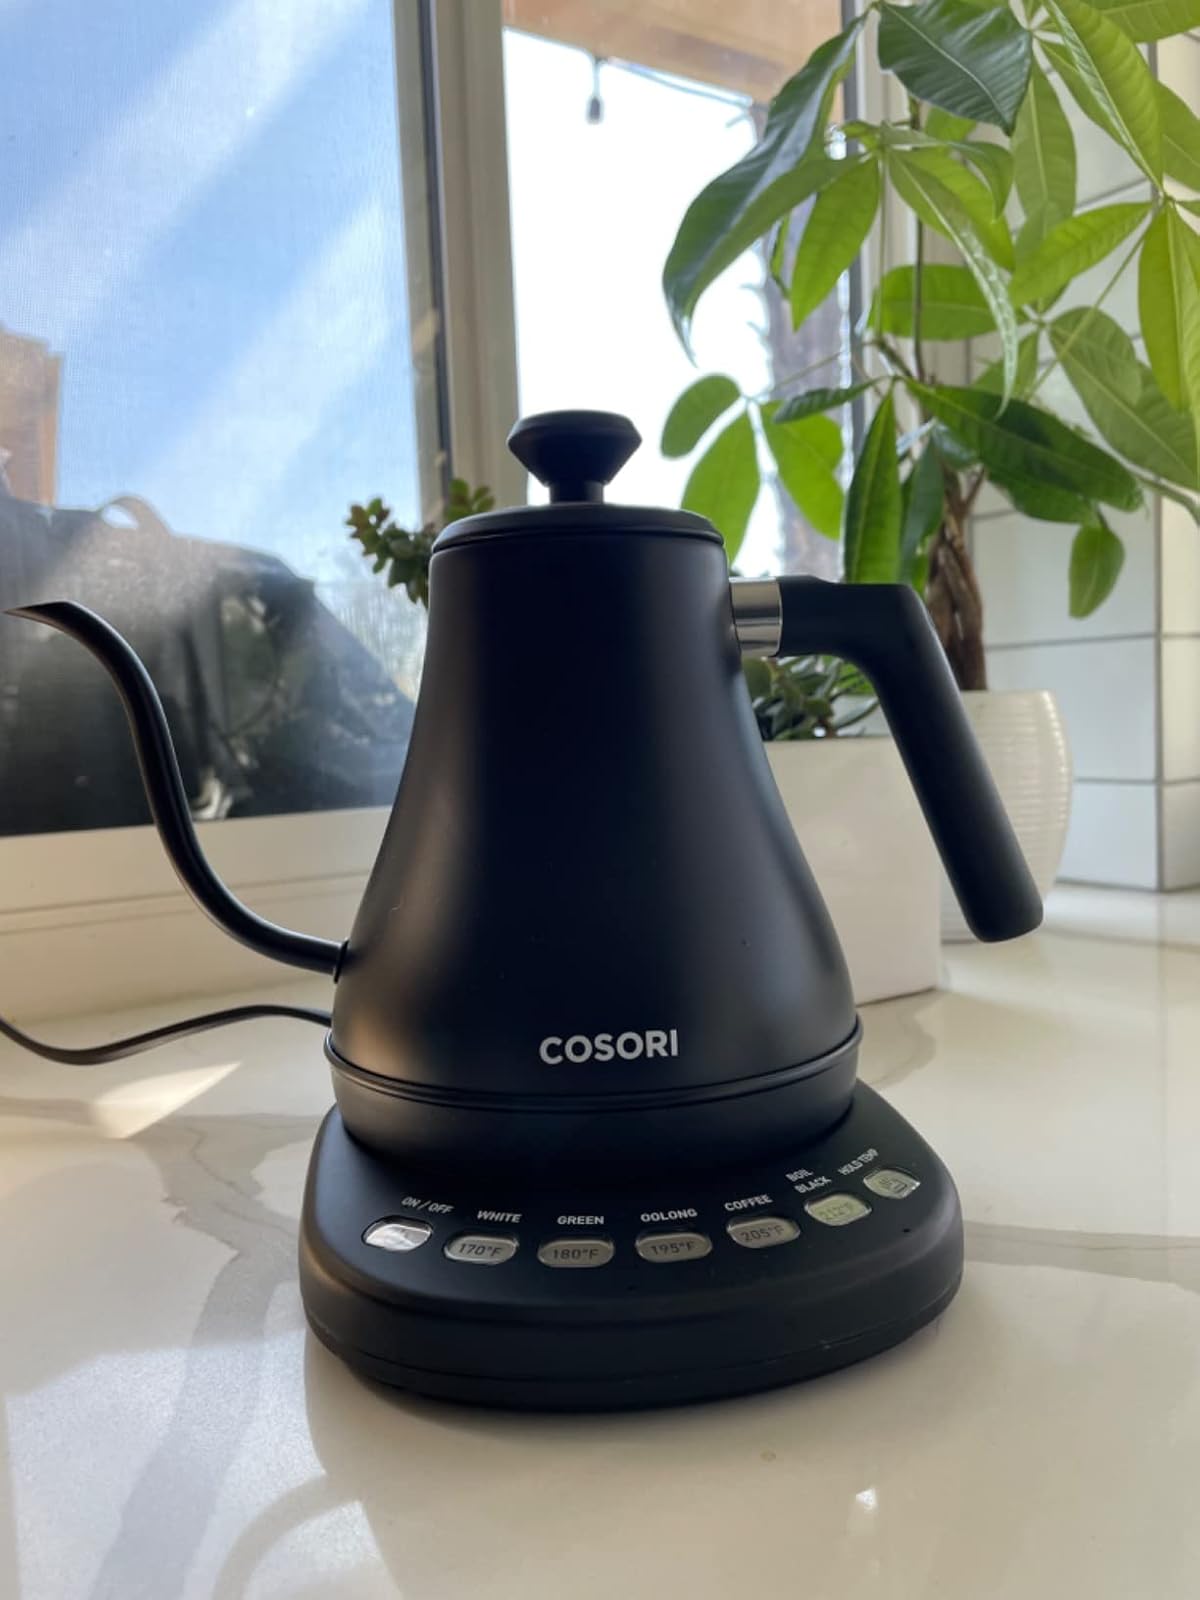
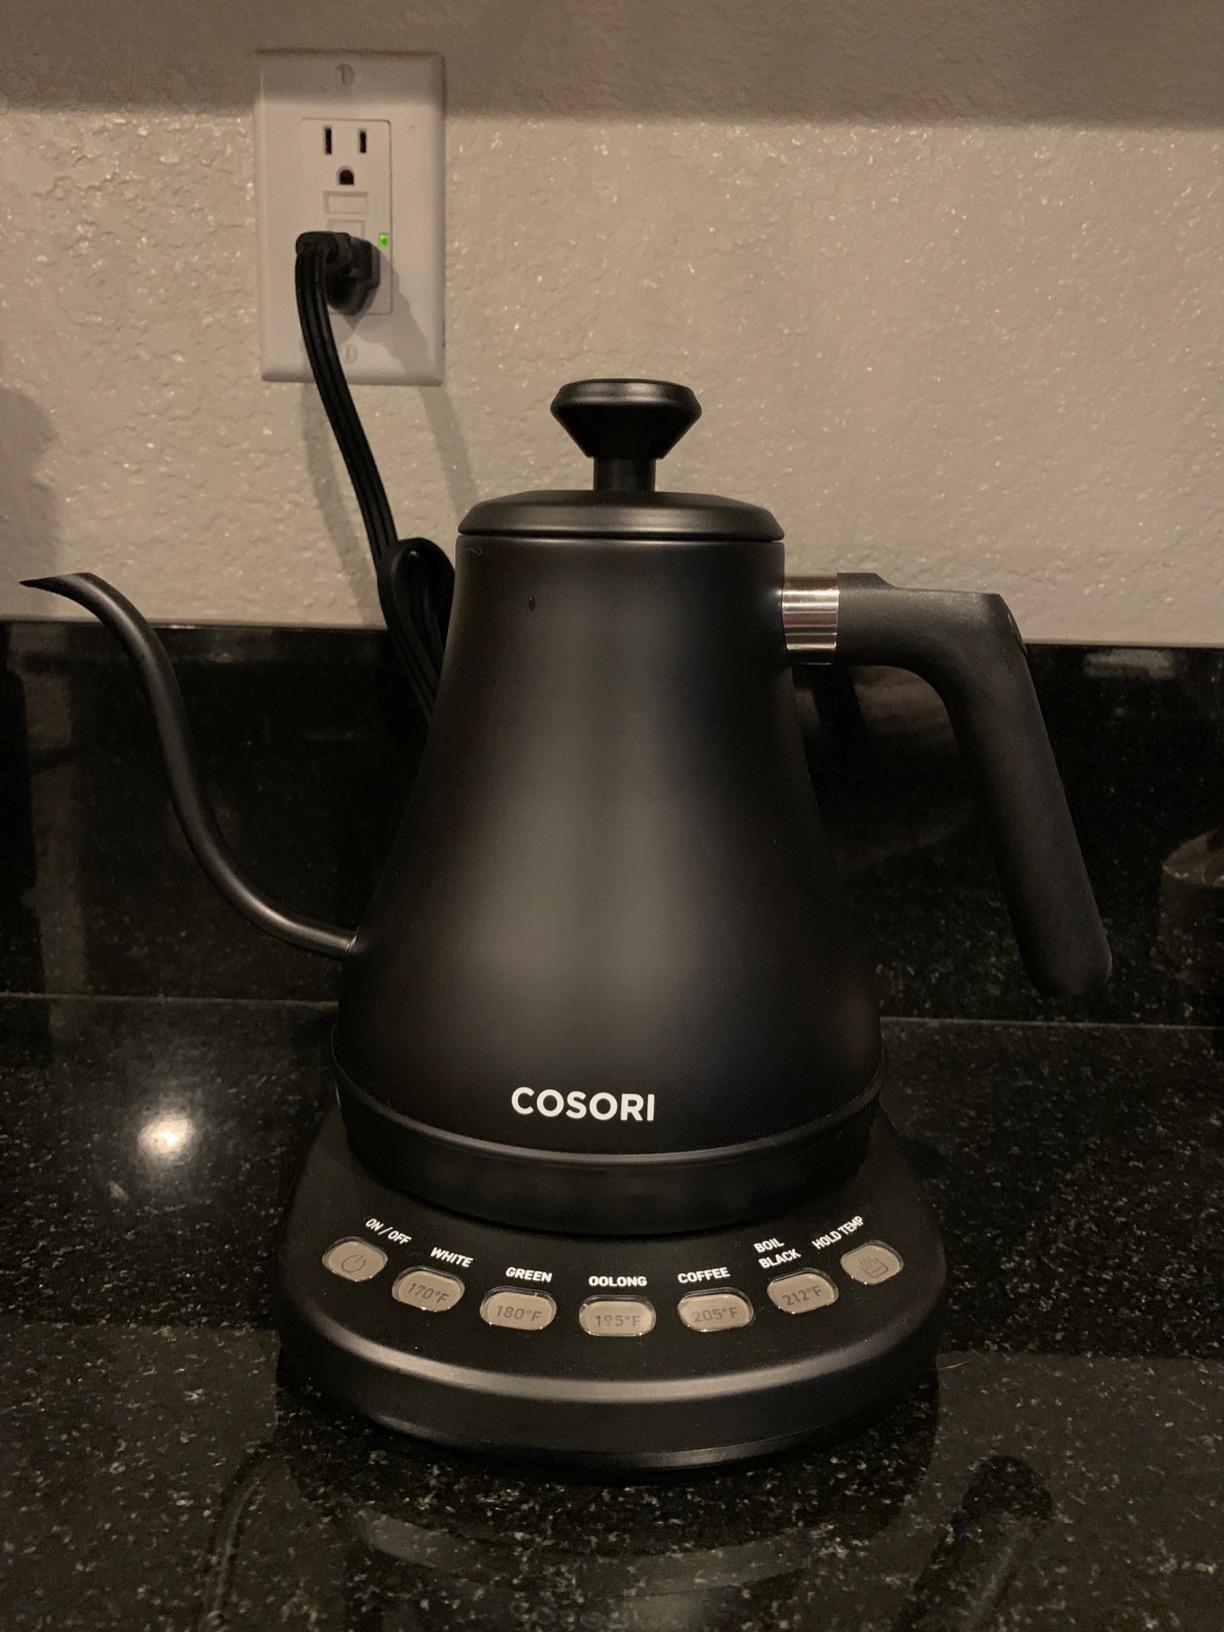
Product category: items_kettle
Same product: yes